Lists of dictionaries

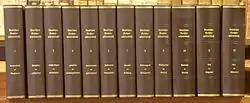
Deutsches Rechtswörterbuch ("Dictionary of Historical German Legal Terms")

Lists of dictionaries cover general and specialized dictionaries, collections of words in one or more specific languages, and collections of terms in specialist fields. They are organized by language, specialty and other properties.